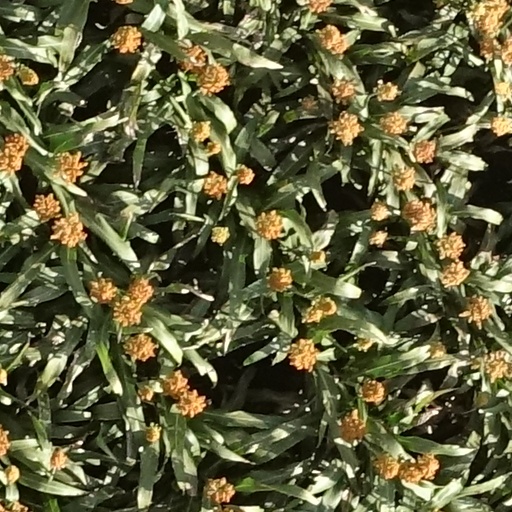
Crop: sorghum